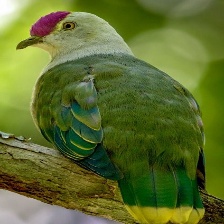
Species: SCARLET CROWNED FRUIT DOVE
Scientific name: PTILINOPUS INSULARIS